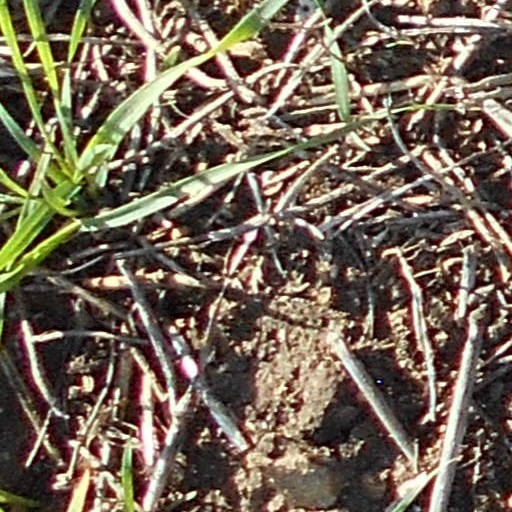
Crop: wheat